UCLA School of Law

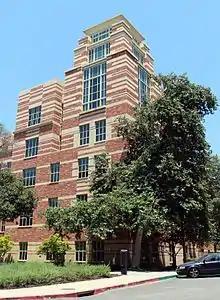
The Hugh and Hazel Darling Law Library, UCLA School of Law

Founded in 1949, the UCLA School of Law is the third oldest of the five law schools within the University of California system. It was established by legislation authored by state assemblyman William H. Rosenthal in 1947.